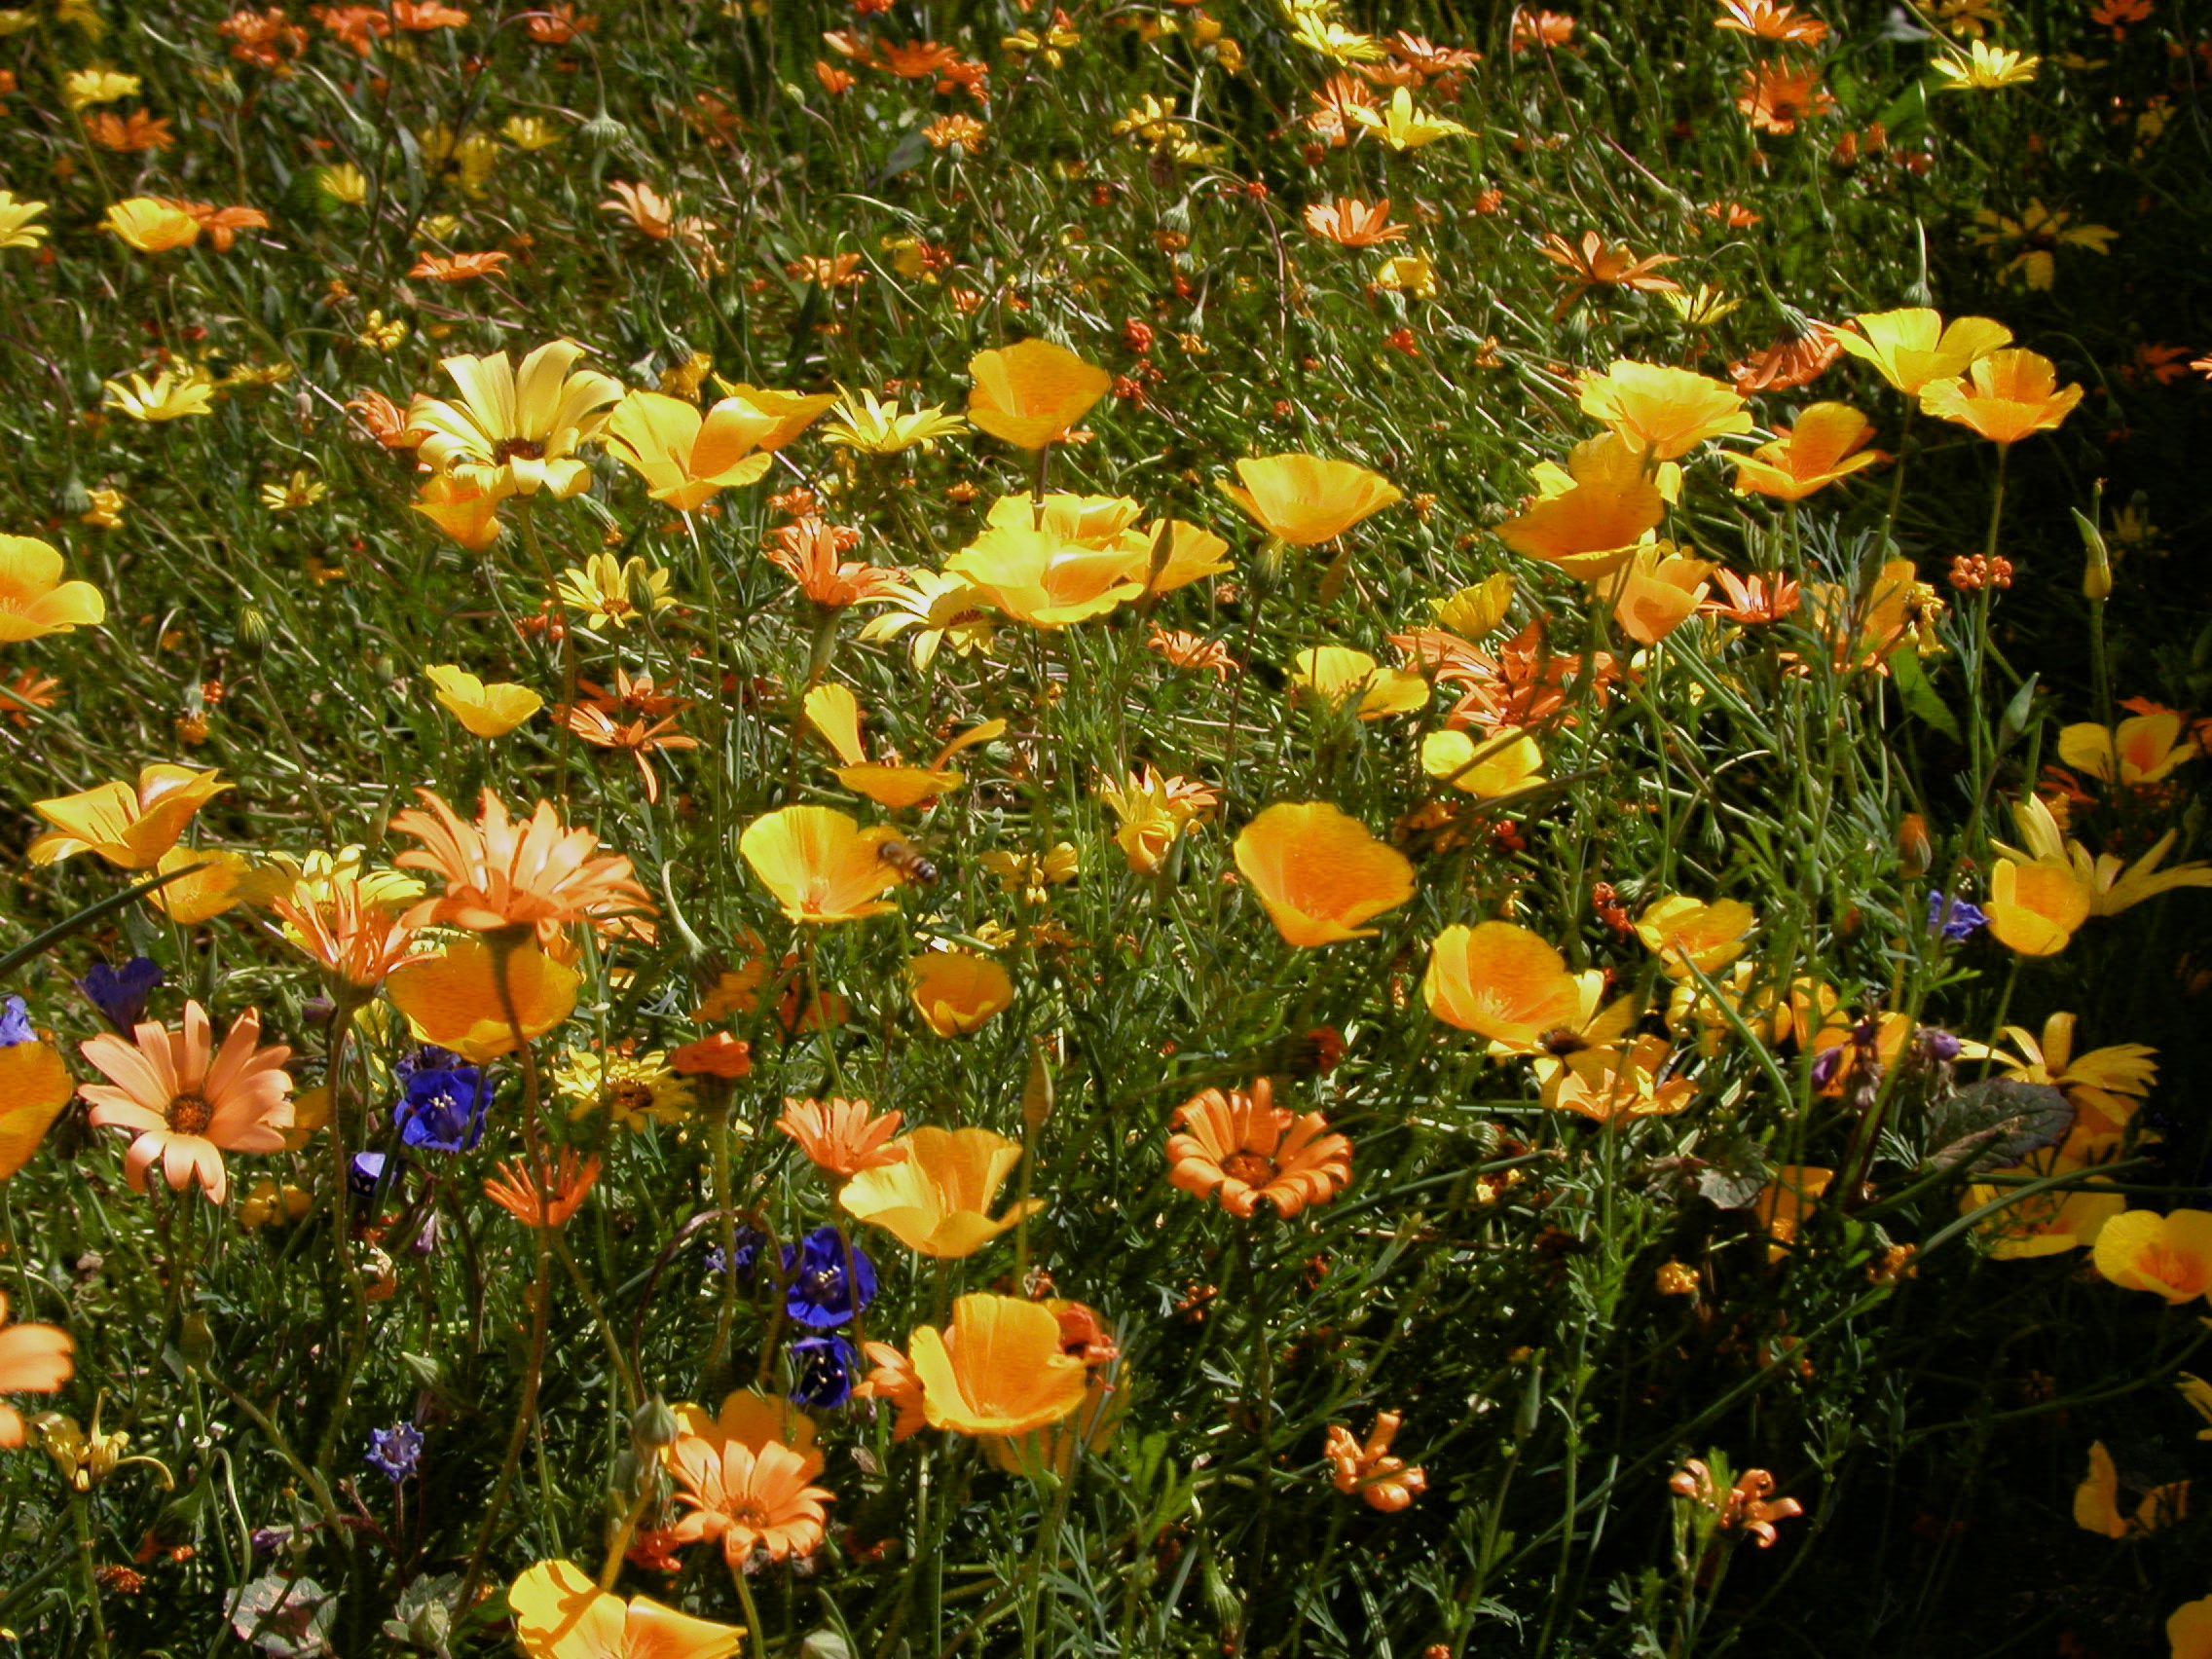
plant, field, lawn, meadow, leaf, flower, autumn, botany, garden, flora, wildflower, poppy, habitat, ecosystem, flowering plant, eschscholzia californica, annual plant, land plant